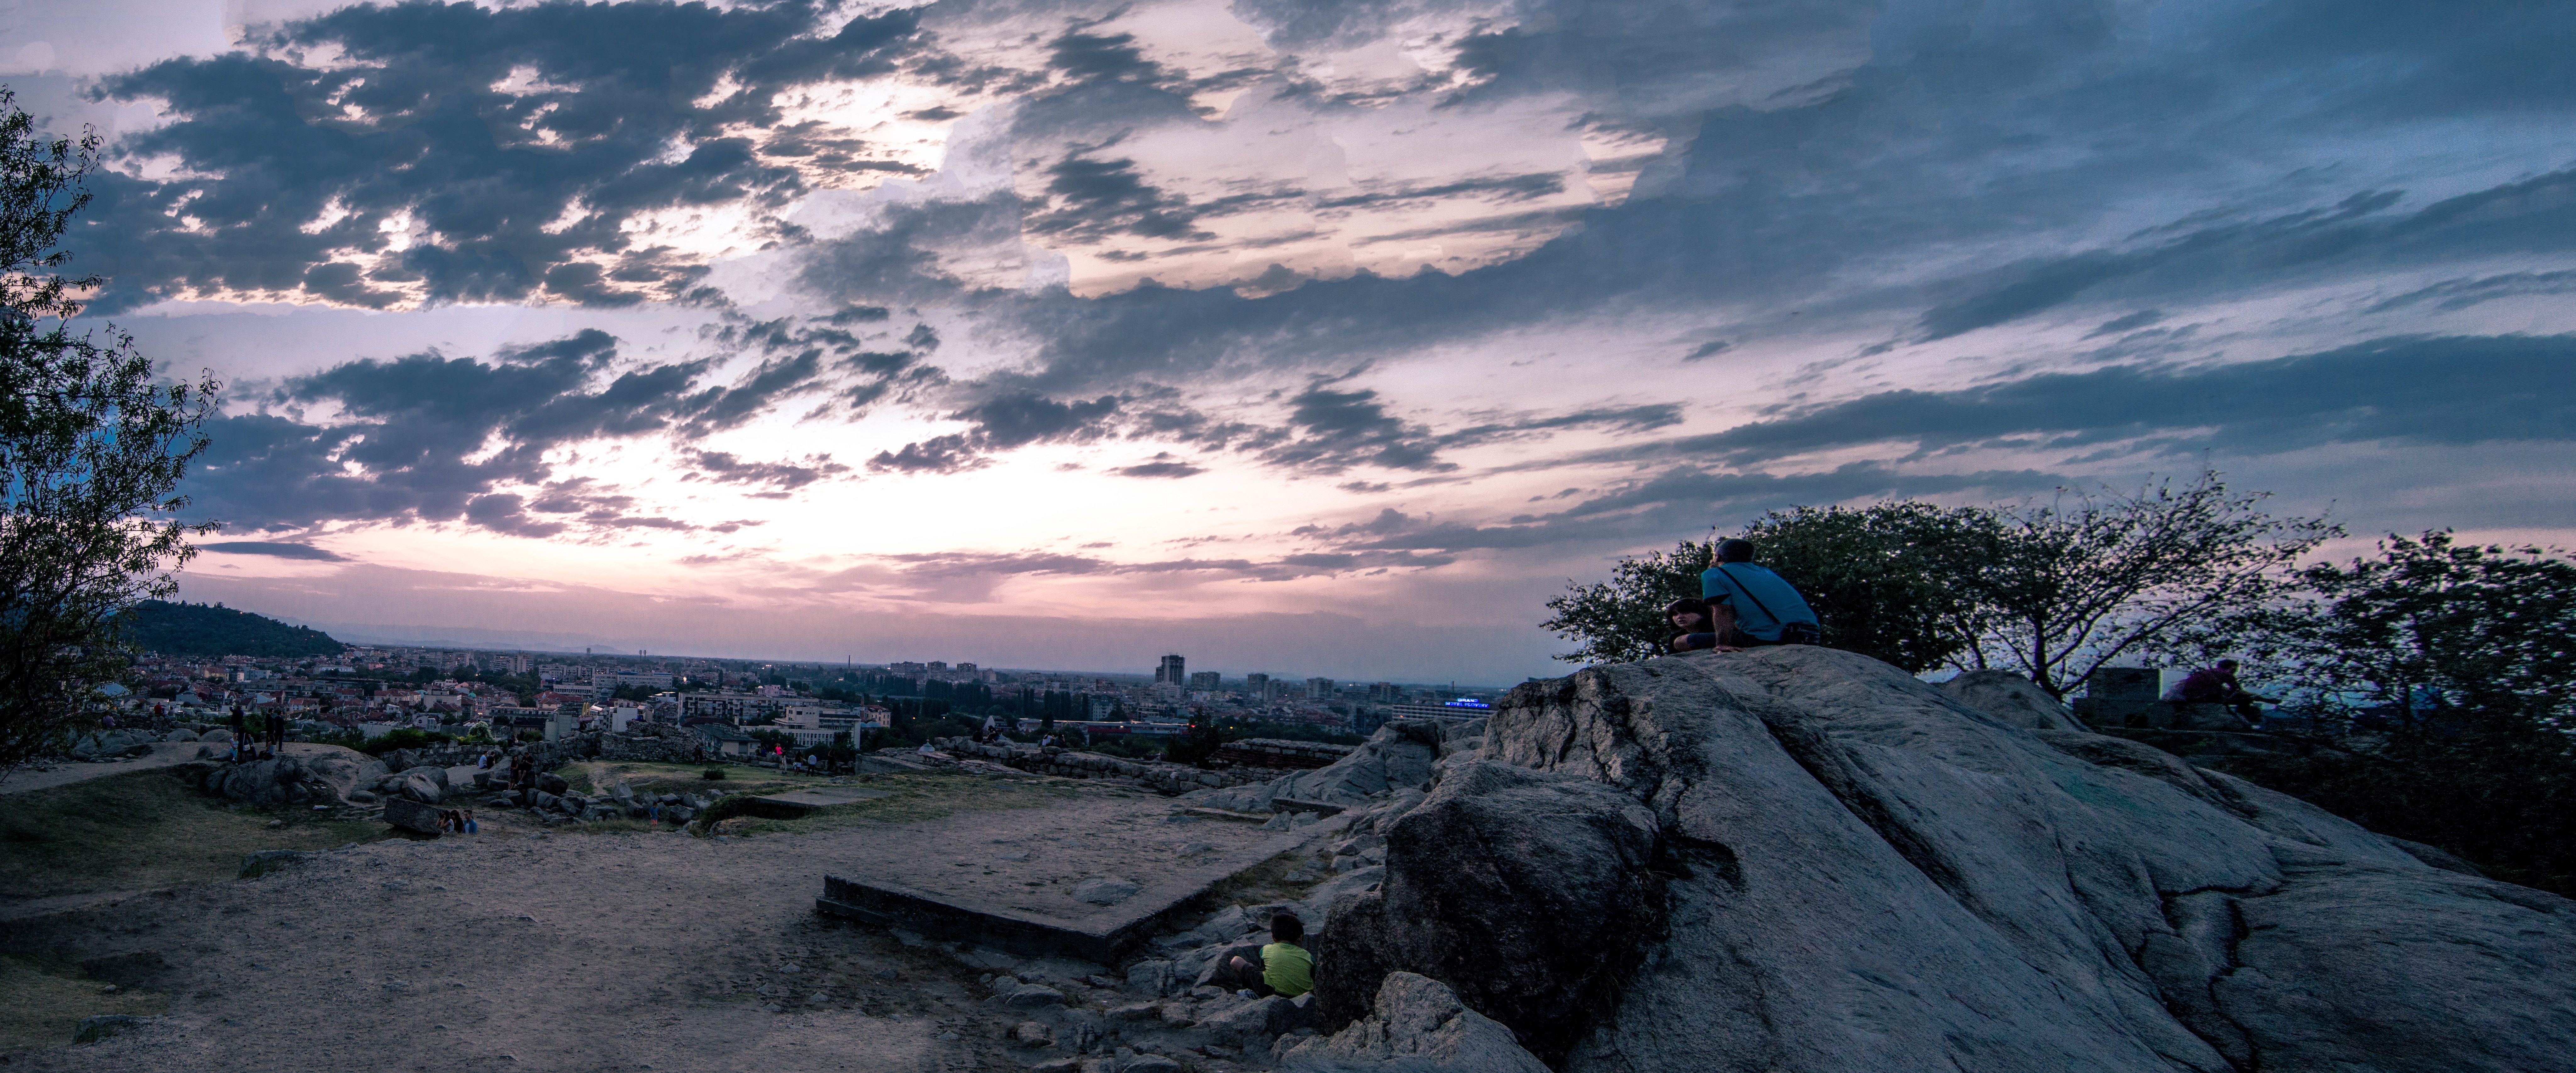
landscape, horizon, wilderness, mountain, cloud, sky, sunrise, sunset, sunlight, morning, dawn, dusk, evening, terrain